Phelsuma astriata

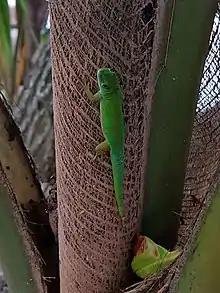
Phelsuma astriata.

These geckos possess the significant ability to dramatically change in colour intensity based on the presence or absence of light on or around them. The gecko appears bright green in light, but if kept in a dark place, even for a short period of time, its appearance darkens to an extremely dark green that could easily be mistaken for black when viewed in light. If a light is then shone on the gecko, a visual change seems to occur separately in each scale-like and gradually the entire gecko changes to a bright green in the light over a period of less than 3 minutes. The tail however changes slightly slower. During the change the gecko appears as a mottled bright and dark green simultaneously. See included images taken in Praslin, Seychelles.